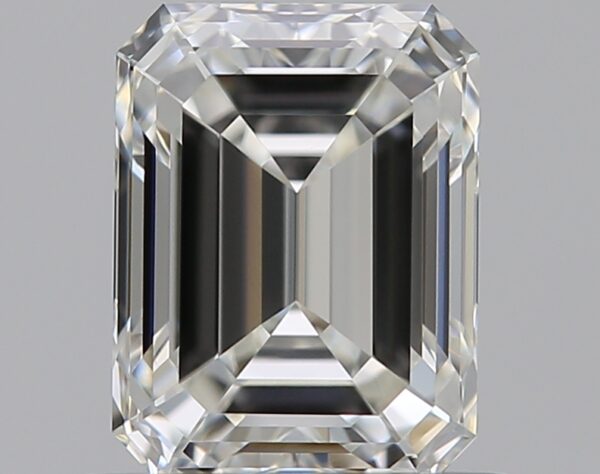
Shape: emerald
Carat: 0.7
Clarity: IF
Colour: H
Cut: VG
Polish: EX
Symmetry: EX
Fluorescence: N
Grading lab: GIA
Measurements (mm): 5.69 x 4.3 x 2.99